Answer in natural language. Consider the 3D positions of the objects in the scene and not just the 2D positions in the image. Is the centerpoint of  Television (highlighted by a red box) at a higher height than black colour tv stand (highlighted by a blue box)? Choose between the following options: no or yes
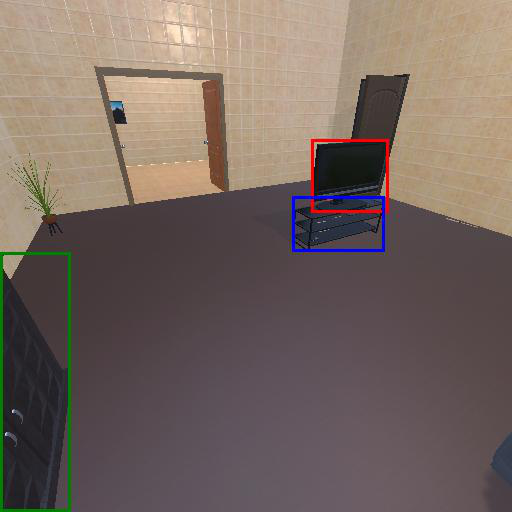
<answer>yes</answer>